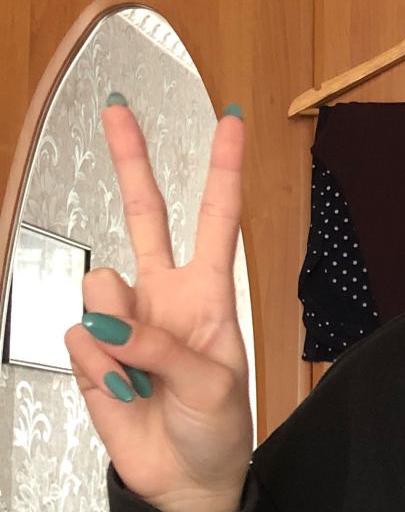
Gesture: peace